American shad

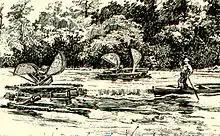
Early 19th-century shad fishing on the Peedee (Greater Pee Dee) River, South Carolina

Declines in the Atlantic coast shad population were documented as early as the turn of the 20th century. Traditionally, shad were caught along with salmon in set nets, which were suspended from poles driven into the river bed reasonably close to shore in tidal water. Many of the rivers where shad were once common now suffer from pollution; however, the short time spent by shad in freshwater may minimize contamination. For example, fisheries scientists have found that shad in the Hudson River are not in the river long enough to be affected by PCBs and other contaminants (however, fishing for or possessing American shad [including catch and release] in the Hudson River or Marine District is now prohibited). Pollution, however, may impact shad reproduction and studies have been undertaken to determine whether fingerlings suffer DNA damage.